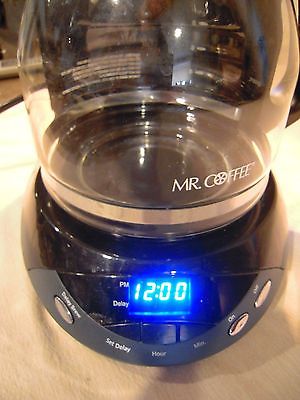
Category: coffee maker